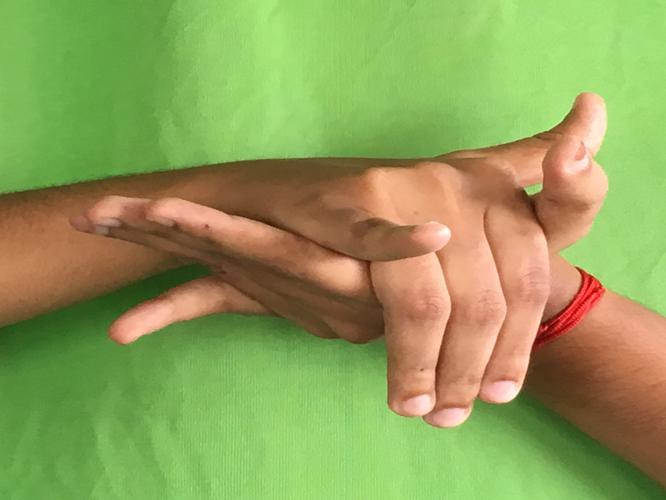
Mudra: Kurma
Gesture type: double_hand